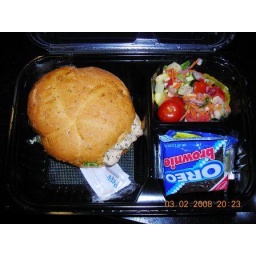
'Gourmet' in plastic box -)